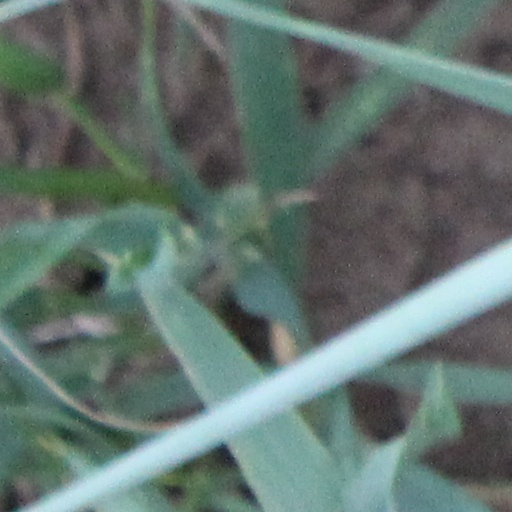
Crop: wheat